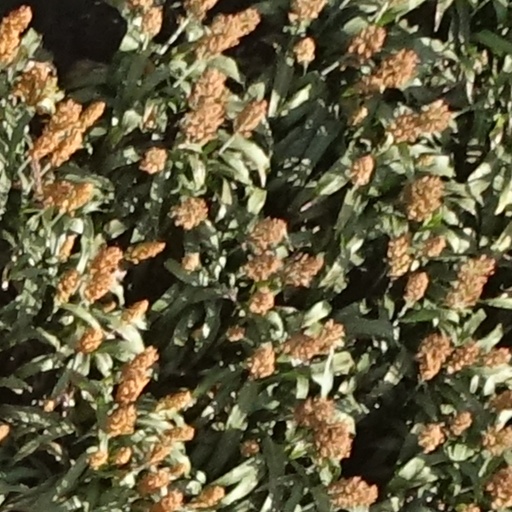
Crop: sorghum